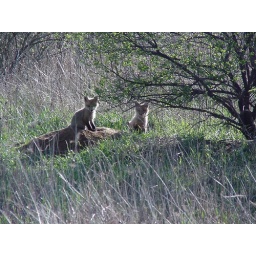
Fox kits in the field behind our house